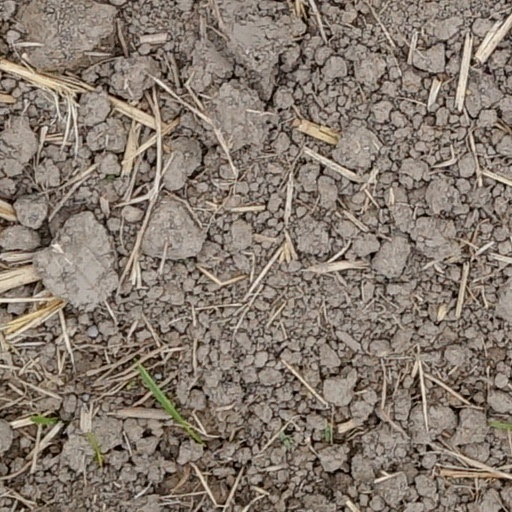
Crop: wheat